German invasion of Belgium (1914)

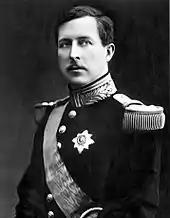

Belgian military planning was based on the assumption that other powers would oust an invader but the likelihood of a German invasion did not lead to France and Britain being seen as allies or for the Belgian government to do more than protect its independence. The Anglo-French Entente (1904) had led the Belgians to perceive that the British attitude to Belgium had changed and that it was now seen as a protectorate. A Belgian General Staff was formed in 1910 but the , Lieutenant-Général Harry Jungbluth was retired on 30 June 1912 and not replaced until May 1914 by Lieutenant-General Chevalier Antonin de Selliers de Moranville. Moranville began planning for the concentration of the army and met railway officials on 29 July.